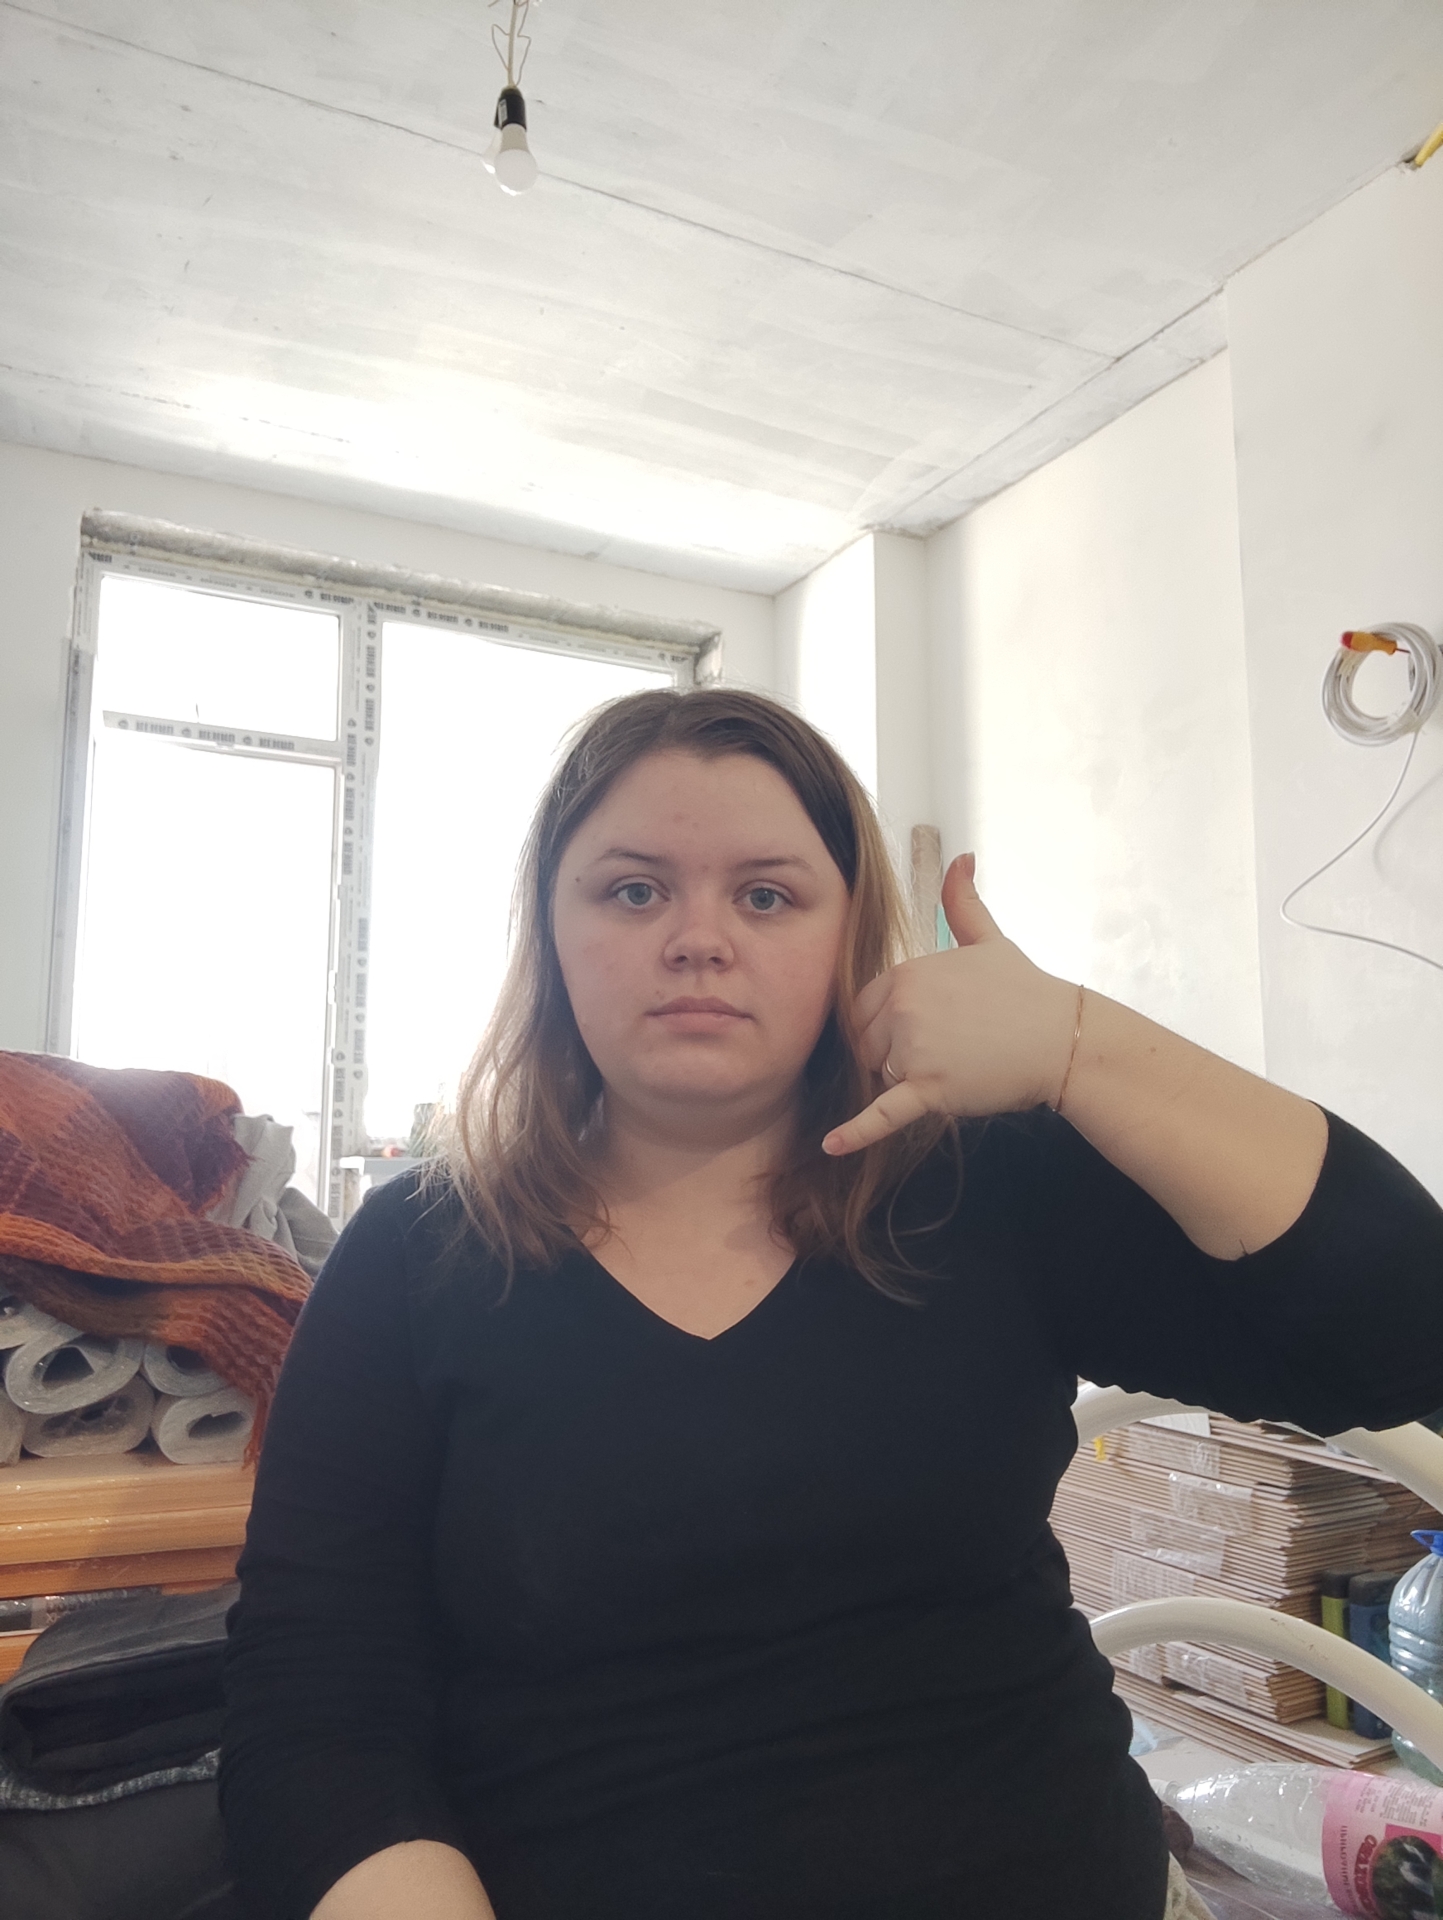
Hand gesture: call